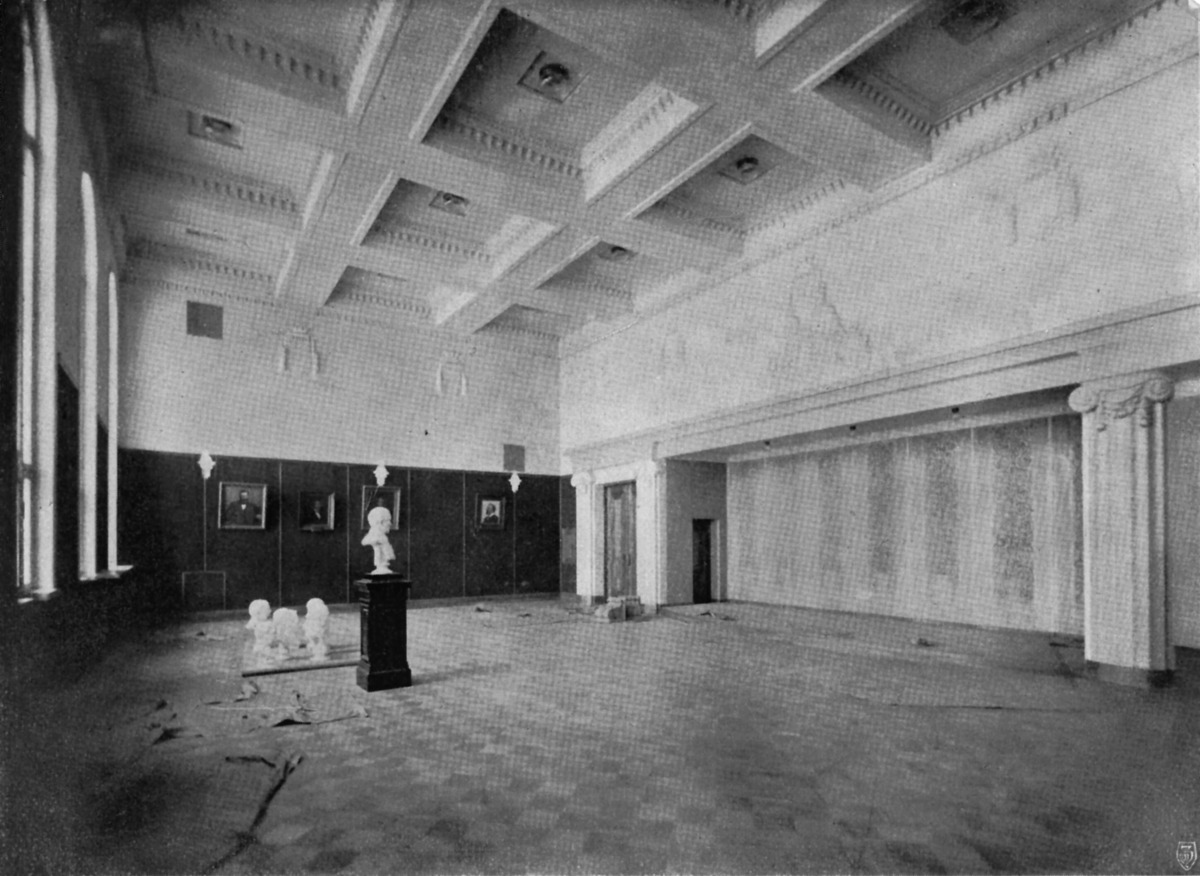
Museokatu 10
sisällön kuvaus: Museokatu 10.  Ostrobotnia, Pohjalaisten osakuntien talo. Arkkitehti W. G. Palmqvist, valmistui 1912. Vielä keskeneräinen kokoontumissali (samlingssal). mustavalkoinen
Ajankohta: kuvausaika n. 1912
Paikka: Suomi, Uusimaa, Helsinki, Töölö Helsinki, Etu-Töölö Helsinki, Museokatu 10
Aiheet: Pohjalaiset osakunnat, rakennukset arkkitehtuuri, osakunnat opiskelijajärjestöt, patsaat veistokset, kokoontumistilat